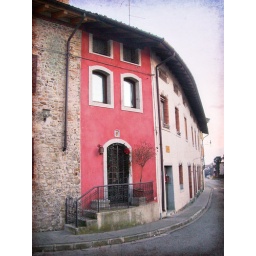
pink house in Fagagna, my village